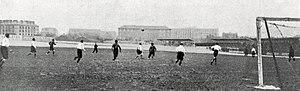
Corinthians FC (blancs, professionnels) contre équipe de France (rayés, amateurs), 4-11 au Parc des Princes le 16 avril 1904.
Le match de football Belgique-France qui a lieu le 1ᵉʳ mai 1904 est la première rencontre disputée par les deux sélections nationales. La rencontre se joue au Stade du Vivier d'Oie, à Uccle, devant 1 500 personnes et s’achève sur le score de trois buts partout.